Adrian Grant (writer and producer)

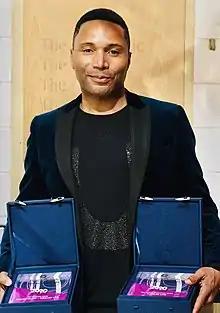
Producer and Writer: Adrian Grant

Adrian was privileged with great access to Michael Jackson for over 20-years leading to the publication of three books, including the best-selling chronology Michael Jackson - The Visual Documentary.